Yamubetsu Station

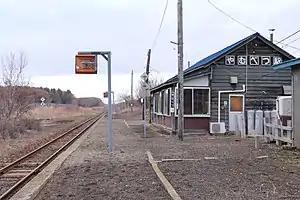
Yamubetsu Station platform

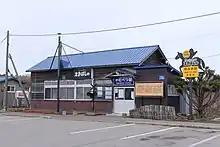
Station building occupied by a restaurant

Yamubetsu Station is served by the Senmō Main Line, and is numbered B73.